Léon Vasseur

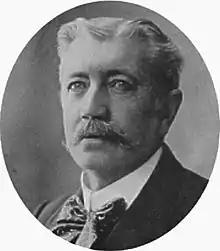
Léon Vasseur in 1909

Félix Augustin Joseph Vasseur, known as Léon Vasseur (28 May 1844 – 25 May 1917), was a French composer, organist and conductor. While working as a cathedral organist, he turned to composing operettas and soon had a hit with "La timbale d'argent" (1872). He wrote another thirty operettas but never repeated that early success. He also composed church music including two settings of the mass.